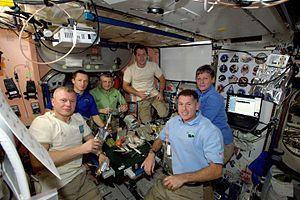
Soyouz MS-03 est une mission spatiale habitée dont le lancement a eu lieu depuis le cosmodrome de Baïkonour le 17 novembre 2016 à 20 h 20 UTC.